Swimming at the 2013 World Aquatics Championships – Men's 4 × 100 metre freestyle relay

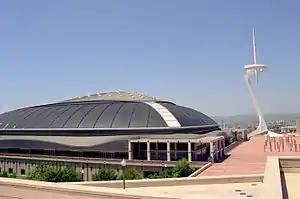
Barcelona Palau San Jordi

The men's 4 × 100 metre freestyle relay event in swimming at the 2013 World Aquatics Championships took place on 28 July at the Palau Sant Jordi in Barcelona, Spain.